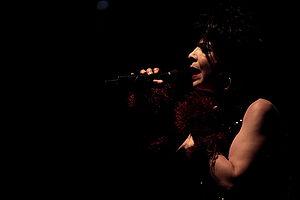
Julee Cruise est une actrice et une chanteuse pop américaine, née le 1ᵉʳ décembre 1956 à Creston, connue notamment pour son interprétation de la chanson Falling, thème du feuilleton télévisé Mystères à Twin Peaks. Elle a fréquemment collaboré avec le compositeur Angelo Badalamenti et le réalisateur David Lynch, qui ont produit et écrit les paroles d'une partie de ses chansons.